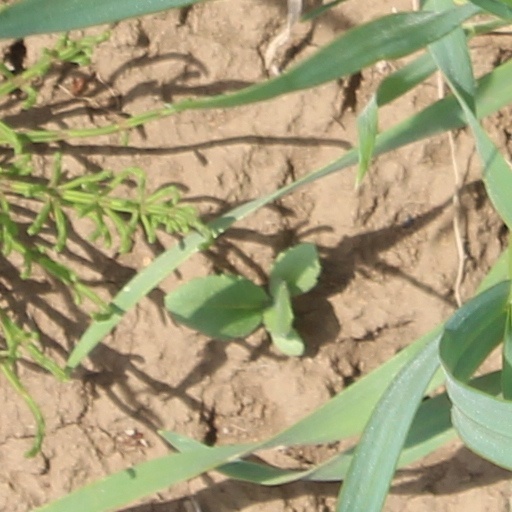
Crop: wheat